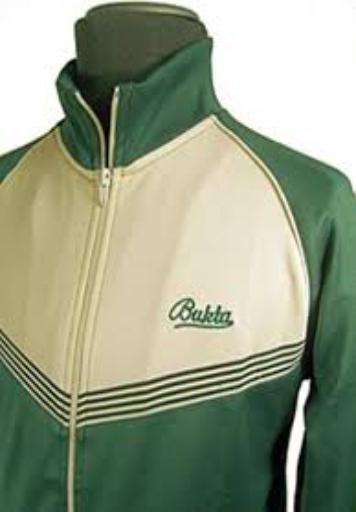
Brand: bukta
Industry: Clothes